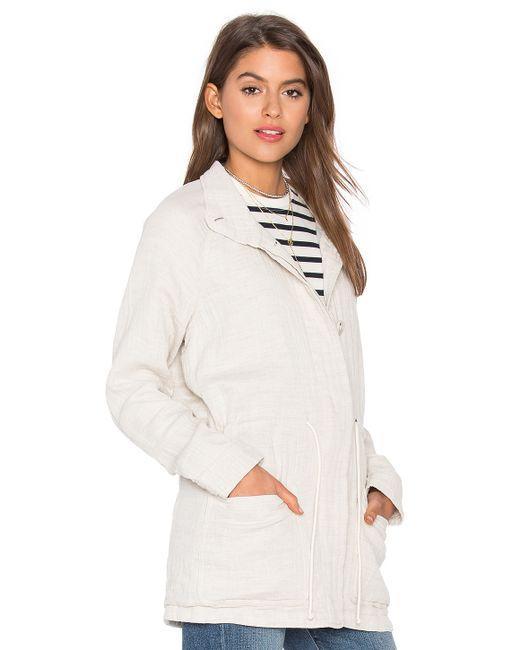
Schmutzige weiße Baumwolljacke mit Schnüren in der Taille zum Lockern oder Festziehen, Freizeitkleidung